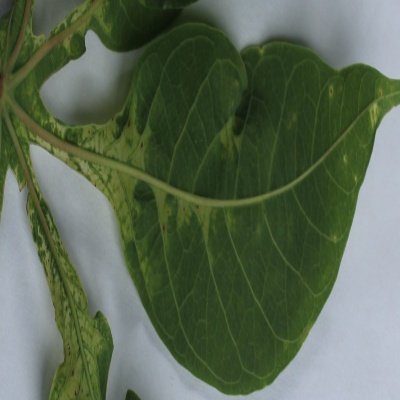
Crop: Cassava
Condition: mosaic